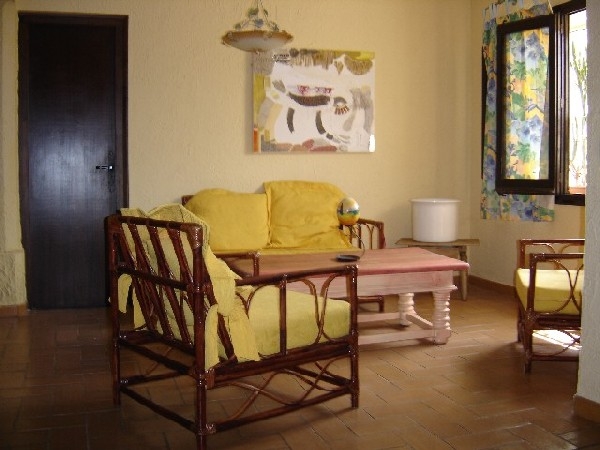
Room type: livingroom